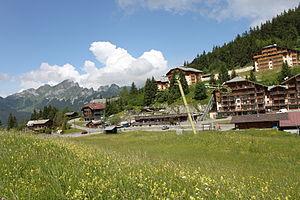
Col du Corbier, Haute-Savoie, France,restaurant ""Chez Michel et Mado"""
Le col du Corbier est un col alpin français situé en Haute-Savoie à cheval entre les communes du Biot et de Bonnevaux.